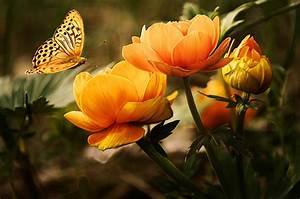
Label: farfalla